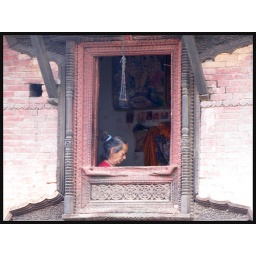
A window of old people's home in Kathmandu